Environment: real
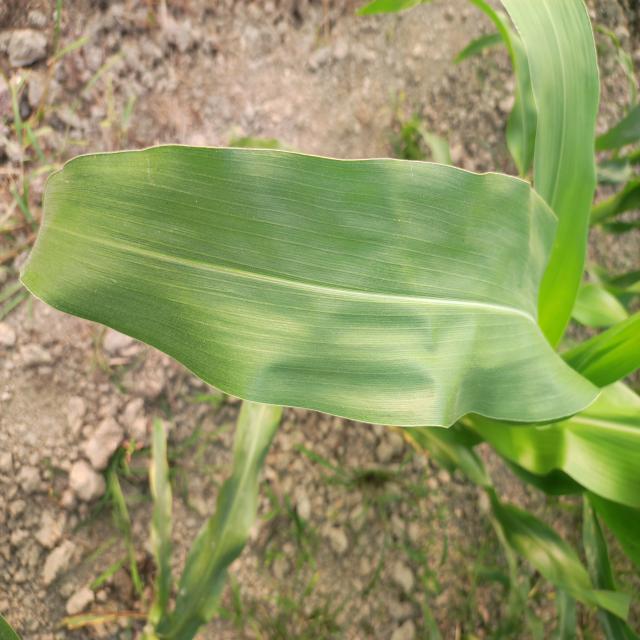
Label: healthy